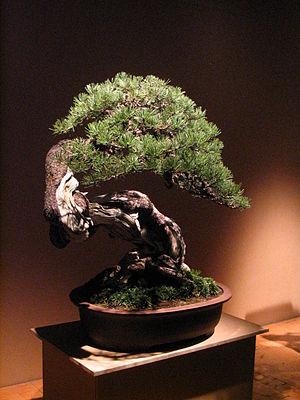
Le shari est une technique qui vise à mettre en valeur la forme du tronc, en l'écorçant partiellement. Cette technique est réservée aux amateurs chevronnés maîtrisant bien la culture des bonsaïs.